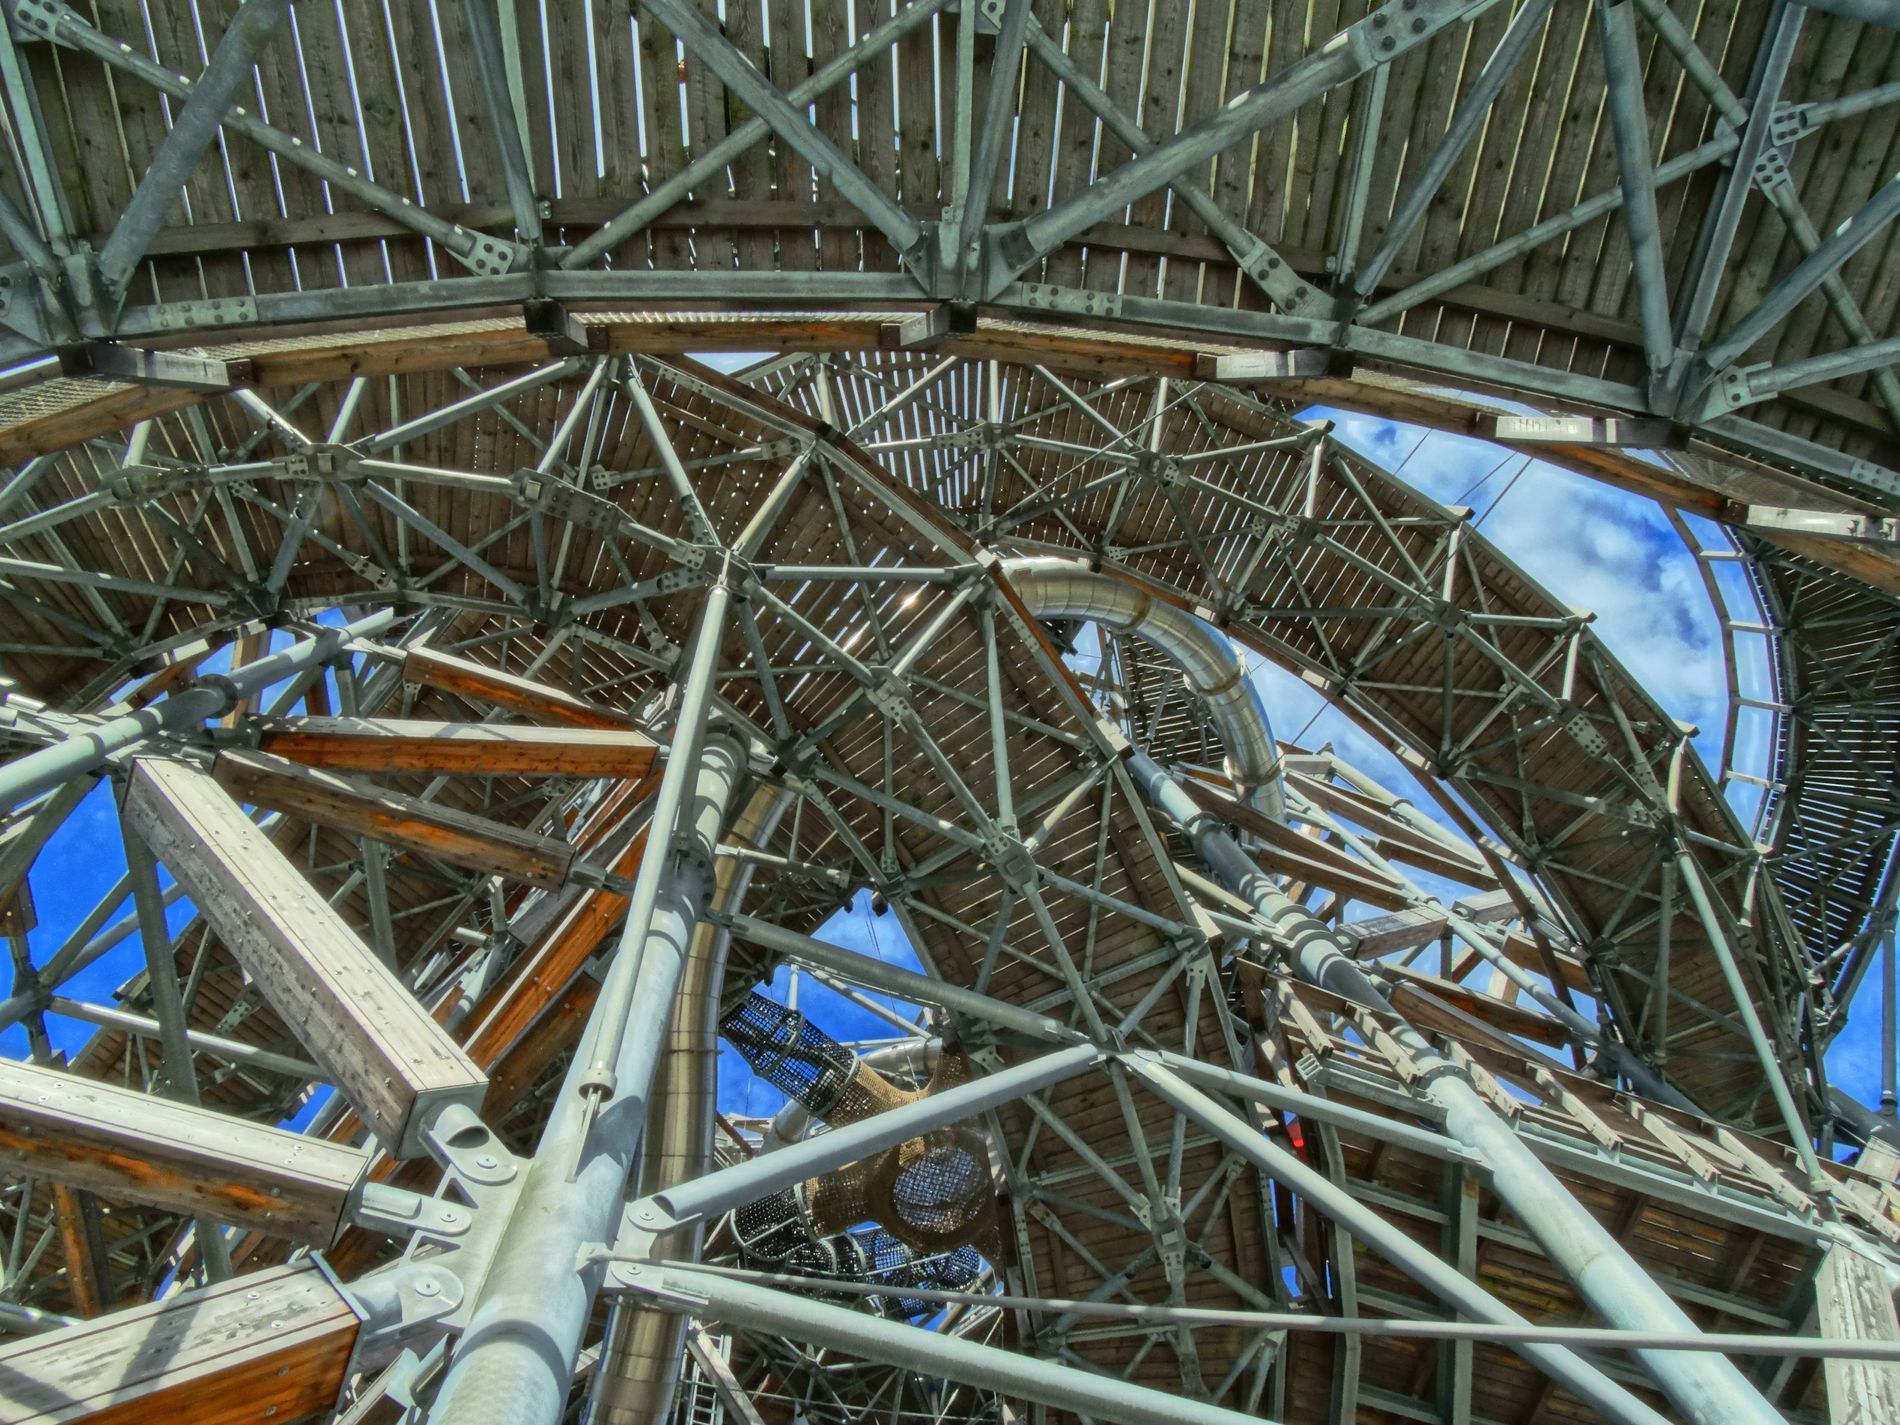
Stezka v oblacích building
Stezka v oblacích building with sky in natural daylight in the background.
A landscape photo captured from a low view angle of the Stezka v oblacích building with the sky in the background with a gray, white, and blue color palette for the whole scene. It inspires fear and has a dangerous atmosphere.
Labels: Arch, Architecture, Amusement Park, Fun, Machine, Wheel, Construction, Window, Electrical Device, Sky walk building, Stezka v oblacích building, Sky
Camera: SONY DSC-HX300
Aperture: F8
Exposure: 1/200 sec
ISO: 80
Focal length: 4.3 mm